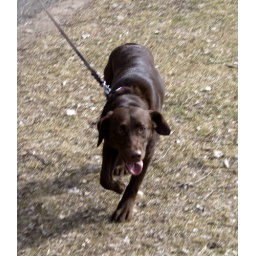
_MG_6769 dog by river 1